History of modernisation theory

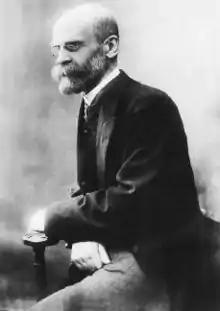
Émile Durkheim

The fundamental principles of modernisation theory can be derived from the Idea of Progress, which emerged in the 18th century Age of Enlightenment with the idea that people themselves could develop and change their society. Condorcet was the first person to make the connection between economic and social development and to suggest that there can be continuous progress and improvement in human affairs.